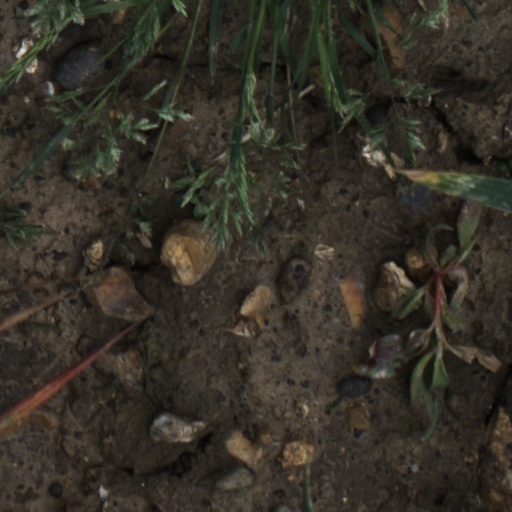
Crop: wheat